Allen Stanford

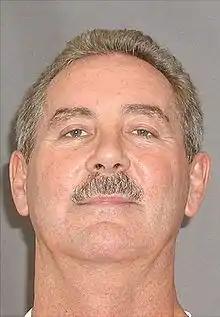
Stanford in 2009

Robert Allen Stanford (born March 24, 1950) is an American-Antiguan convicted financial fraudster, former financier, and sponsor of professional sports. He was convicted of fraud in 2012, having operated an eight billion dollar Ponzi scheme, and is now serving a 110-year federal prison sentence.